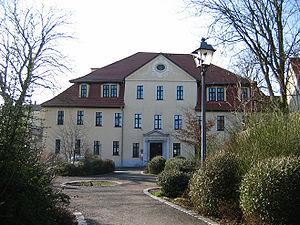
Eisleben est une ville d'Allemagne, dans le land de Saxe-Anhalt, à environ 33 km à l'ouest de Halle.